John Edward Brownlee as Attorney General of Alberta

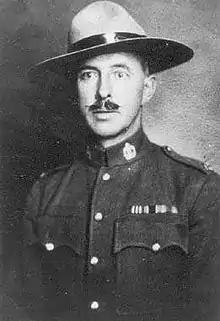
The September 1922 murder of the Alberta Provincial Police's Steve Lawson marked a turning point in Alberta's prohibition policy. As Attorney-General, Brownlee aggressively prosecuted Emilio Picariello and Florence Lassandro for the murder. Both were hanged.

The name change of the legislation reflected Brownlee's growing belief that farmers' financial troubles were due to factors more systemic than lack of rain. Angry over the federal government's decision to allow the first incarnation of the Canadian Wheat Board (CWB) to lapse, many Albertan farmers began to advocate the "pooling" of their wheat, which would render individual farmers less susceptible to the machinations of grain speculators by introducing collective marketing, with each farmer receiving an averaged, identical price. Farmers in Saskatchewan and Manitoba were more adamant about the return of the CWB; Prime Minister King eventually agreed to its re-creation, provided that at least two of Alberta, Saskatchewan, and Manitoba passed enabling legislation and found the personnel necessary to sit on the board. By June 1923, the provinces had not found anybody suitable. Interest in pooling experienced a resurgence. In July, a UFA meeting, which Brownlee attended as the government's representative, endorsed the creation of a wheat pool as soon as practicable. Brownlee and his cabinet colleague Richard Gavin Reid undertook an investigation of how soon this might be, which included a trip to San Francisco to meet with Aaron Sapiro, an American agricultural cooperative leader. Sapiro proclaimed that a wheat pool could be organized in a few weeks, though both Brownlee and Reid disagreed and returned to Canada committed to caution. However, in their absence the "Edmonton Journal" and "Calgary Herald" had invited Sapiro to tour Alberta, and his speeches stirred up extravagant expectations among UFA members for immediate action, in time for the new organization to market the 1923 crop.